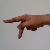
The image shows a hand gesture representing the letter 'P' in Indian Sign Language.